Buhler, Kansas

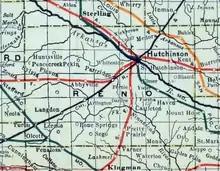
1915 Railroad Map of Reno County

Buhler was primarily inhabited by Mennonite families that had emigrated from Russia during the 1880s.